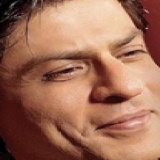
diễn viên Shahrukh Khan